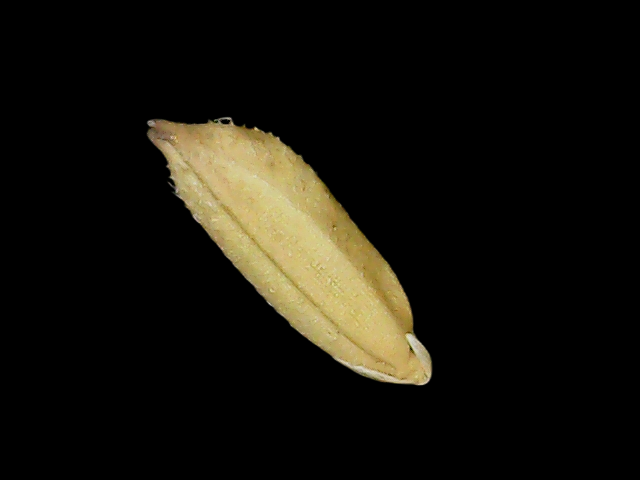
Rice variety: Binadhan23